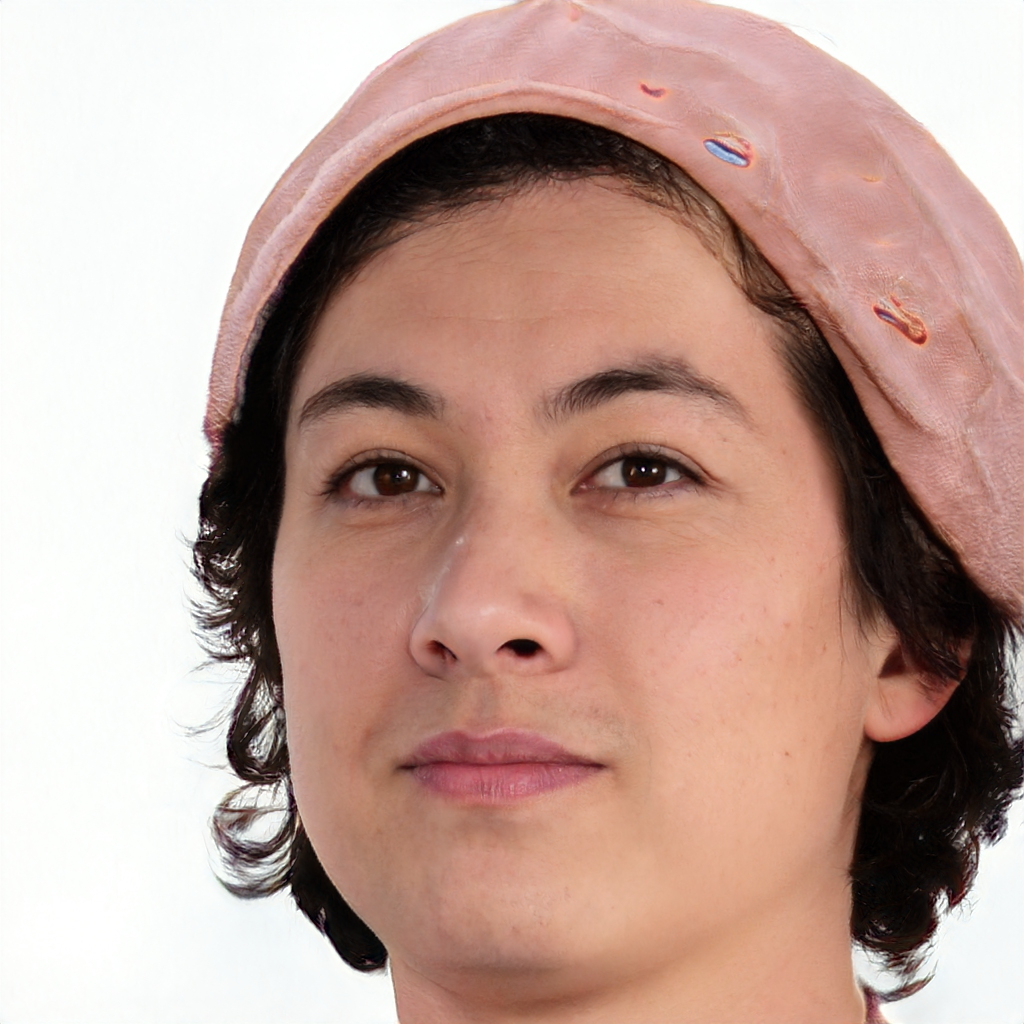
Gender: Female